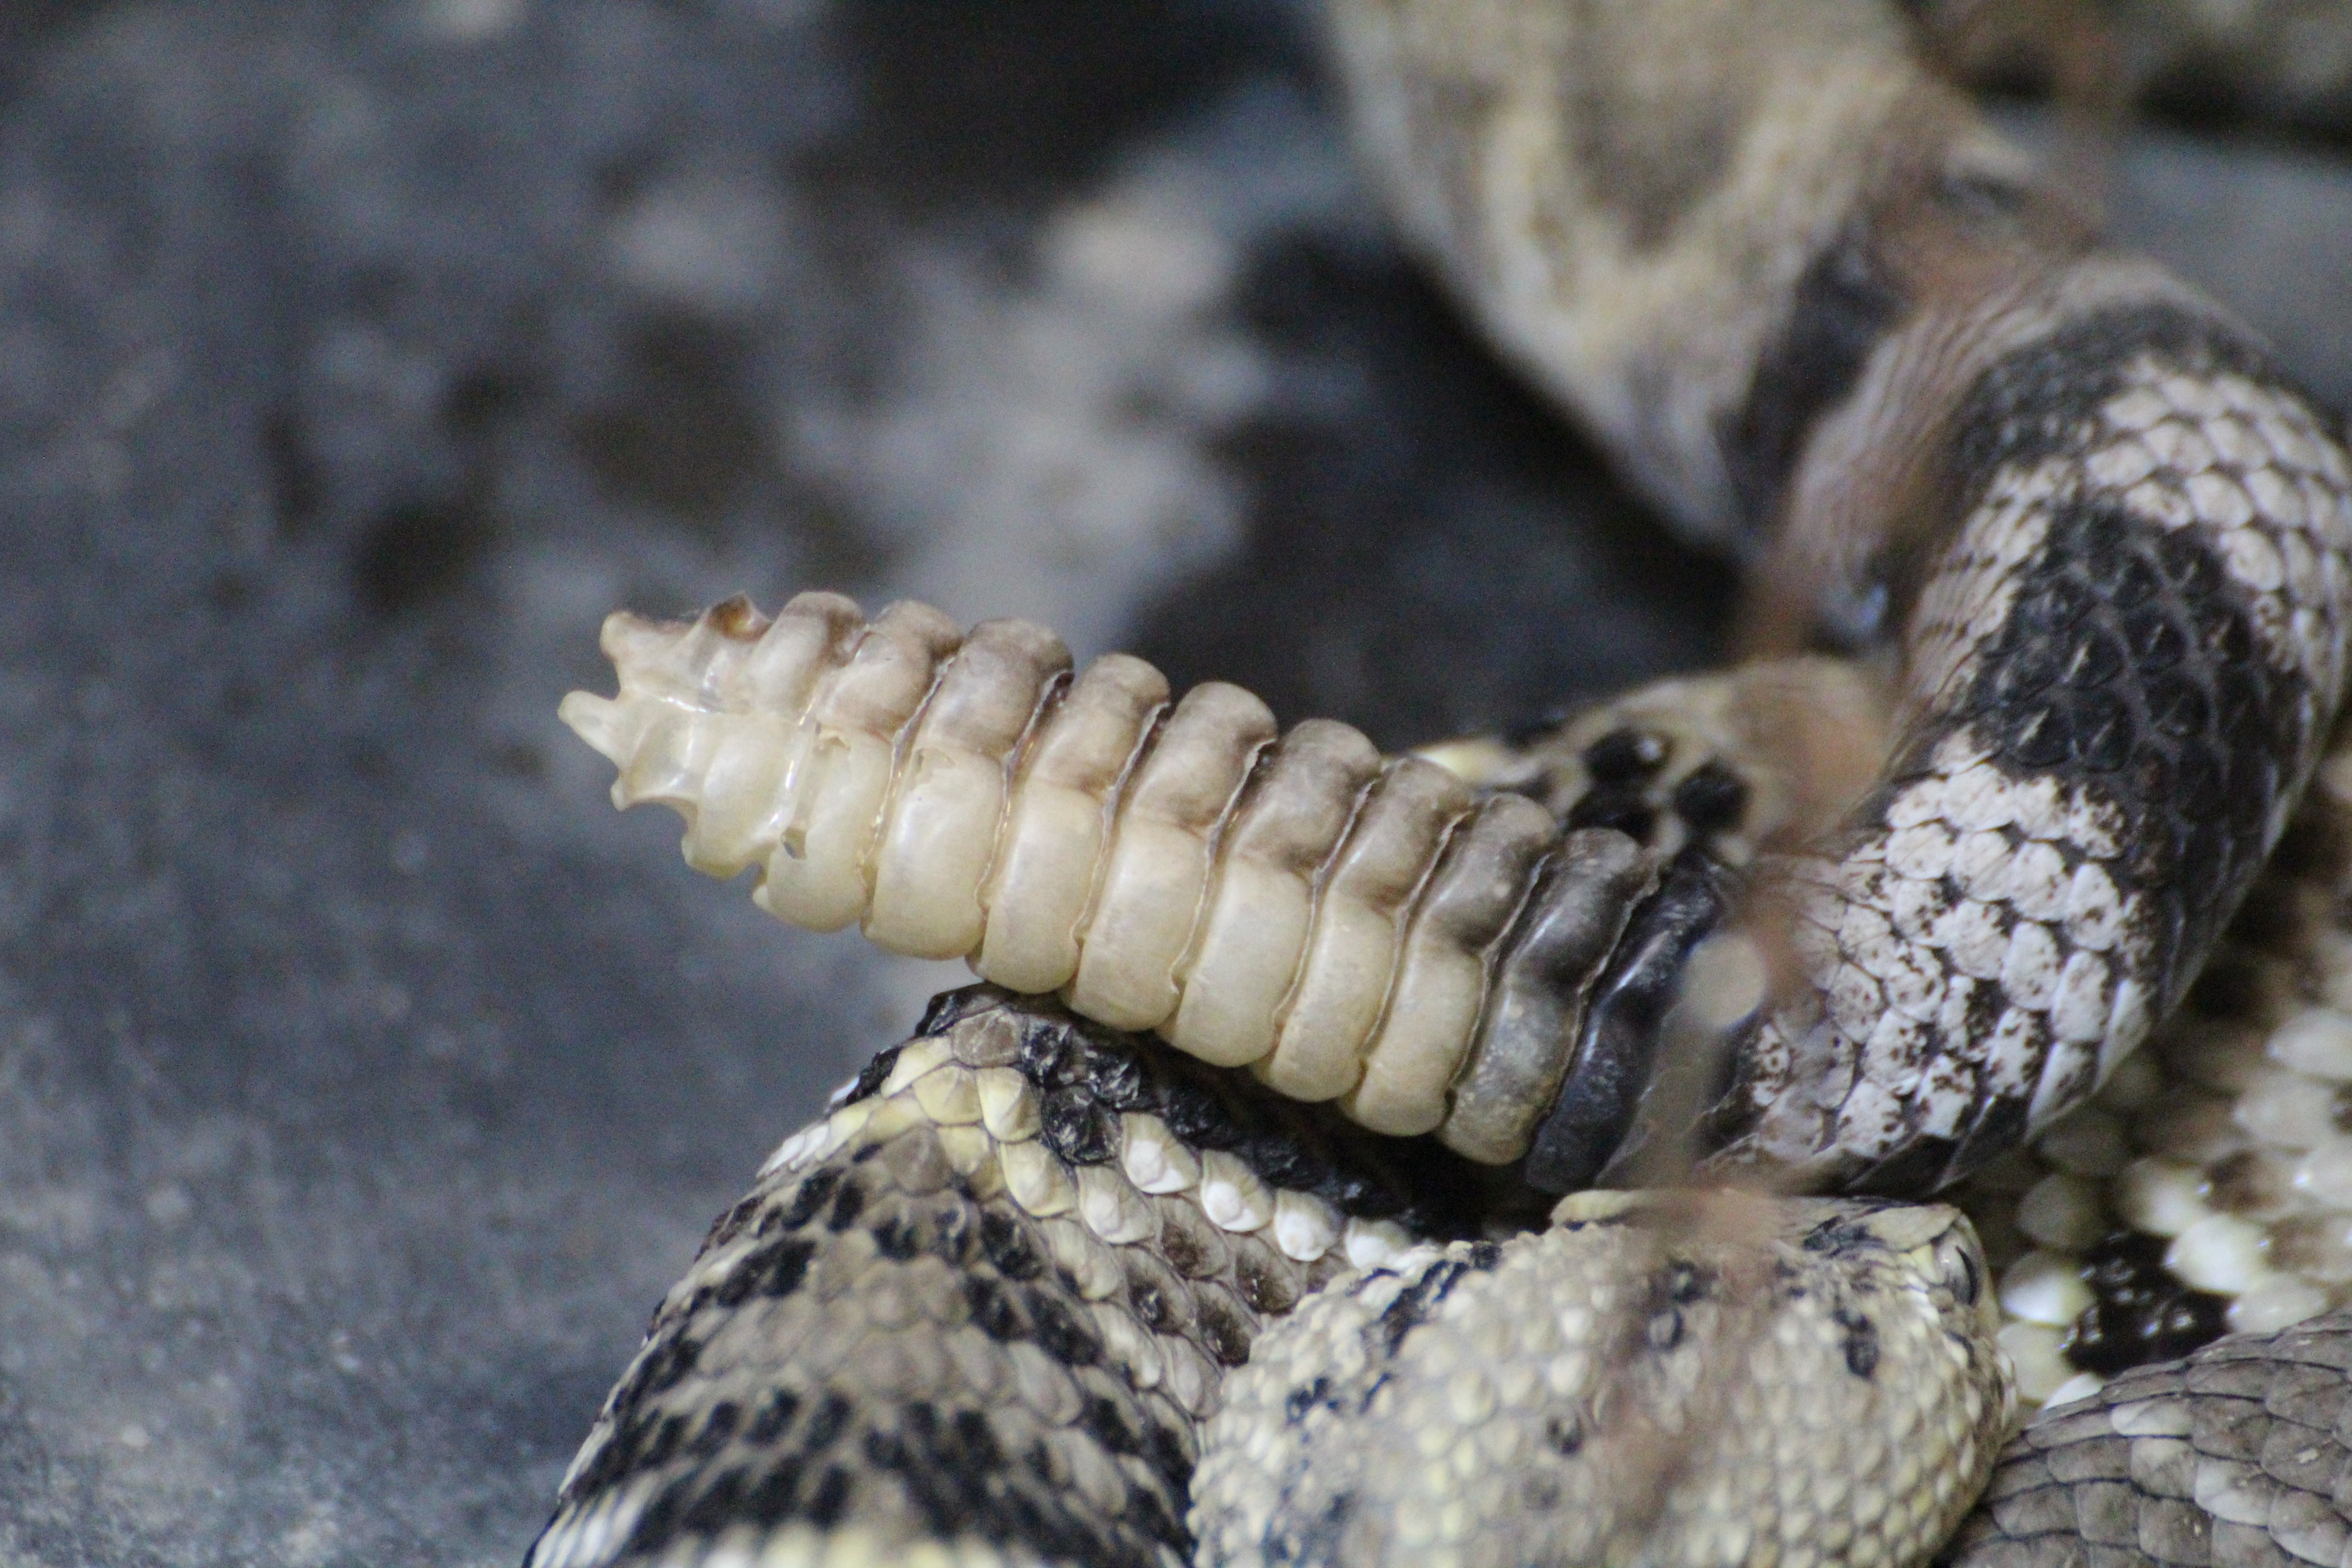
nature, wildlife, reptile, fauna, close up, tail, animals, snake, rattlesnake, serpent, rattle, macro photography, viper, colubridae, sidewinder, scaled reptile, hognose snake